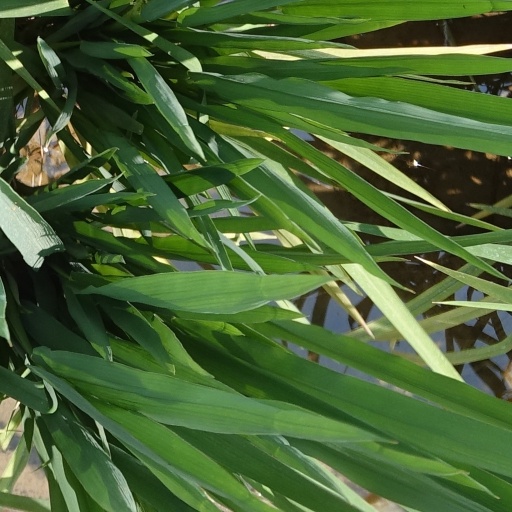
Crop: rice